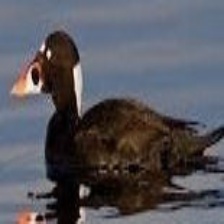
Species: SURF SCOTER
Scientific name: MELANITTA PERSPICILLATA
ImageNet parent category: drake